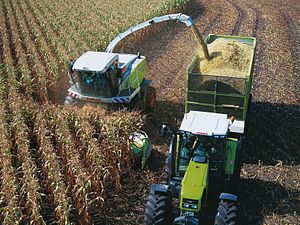
Claas
Claas traktor, Claas fodersnitter
Claas er en tysk multinational fabrikant af jordbrugsredskaber og -maskiner. Virksomheden er især kendt for sine mejetærskere, snittere, ballepressere og traktorer. Koncernen er etableret i 1913 og har hjemsted i Harsewinkel i Tyskland. Claas betragtes som en af verdens førende mejetærskerfabrikanter og fremstillede i 2013 i alt 450.000 mejetærskere. Claas har også verdens bedst sælgende selvkørende snitter i sortimentet. Omsætningen var i 2013 på 3,8246 mia. Euro og der var 9.697 medarbejdere. Virksomheden har afdelinger i Europa, USA, Argentina og Indien.